Watchmen (2009 film)

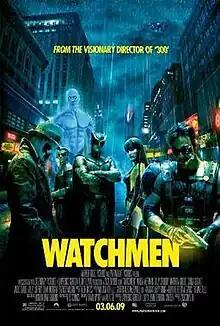
Theatrical release poster

Watchmen is a 2009 American superhero film based on the comic book limited series by Dave Gibbons, and published by DC Comics. Directed by Zack Snyder from a screenplay by David Hayter and Alex Tse, the film features Malin Åkerman, Billy Crudup, Matthew Goode, Carla Gugino, Jackie Earle Haley, Jeffrey Dean Morgan, and Patrick Wilson. A dark and dystopian deconstruction of the superhero genre, the film is set in an alternate history in the year 1985 at the height of the Cold War, as a group of mostly retired American superheroes investigate the murder of one of their own before uncovering an elaborate and deadly conspiracy with which they are all connected.